Women on the Republican side of the Spanish Civil War

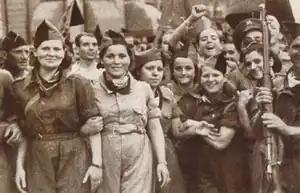
An Anarcha-feminist militia during the Spanish Social Revolution

Women played roles behind the scenes in one of the first major conflicts of the Second Republic, when workers' militias seized control of the mines in Asturias. Originally planned as a nationwide strike, the workers collective action only really took place in Asturias. Some women were involved in propaganda and others in assisting the miners. After the government quelled the insurrection by bringing in Moroccan legionaries, some 30,000 people found themselves in prison and another 1,000 were put into graves. A large number of those put into prison were women. Women also played an advocacy role in trying to see their husbands and male relatives released.